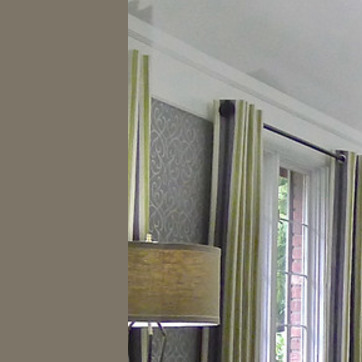
Material: wallpaper